Beatrice Ensor

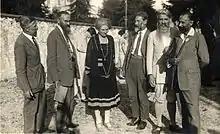
Beatrice Ensor with (left to right) Ovide Decroly, Pierre Bovet, Édouard Claparède, Paul Geheeb and Adolphe Ferrière

In 1922 through the auspices of the Save the Children Foundation she helped to bring under nourished Hungarian children to Britain for a spell to recover their health. She travelled to Budapest and returned with the first party. For this she was awarded a medal by the Hungarian Red Cross. But a more enduring role to her Theosophical role was the production, with A. S. Neill for a time as joint editor, of the Journal "Education for the New Era", which still flourishes some 90 years later. Co-operating magazines in French and German followed edited by Adolphe Ferrière and Elisabeth Rotten respectively.